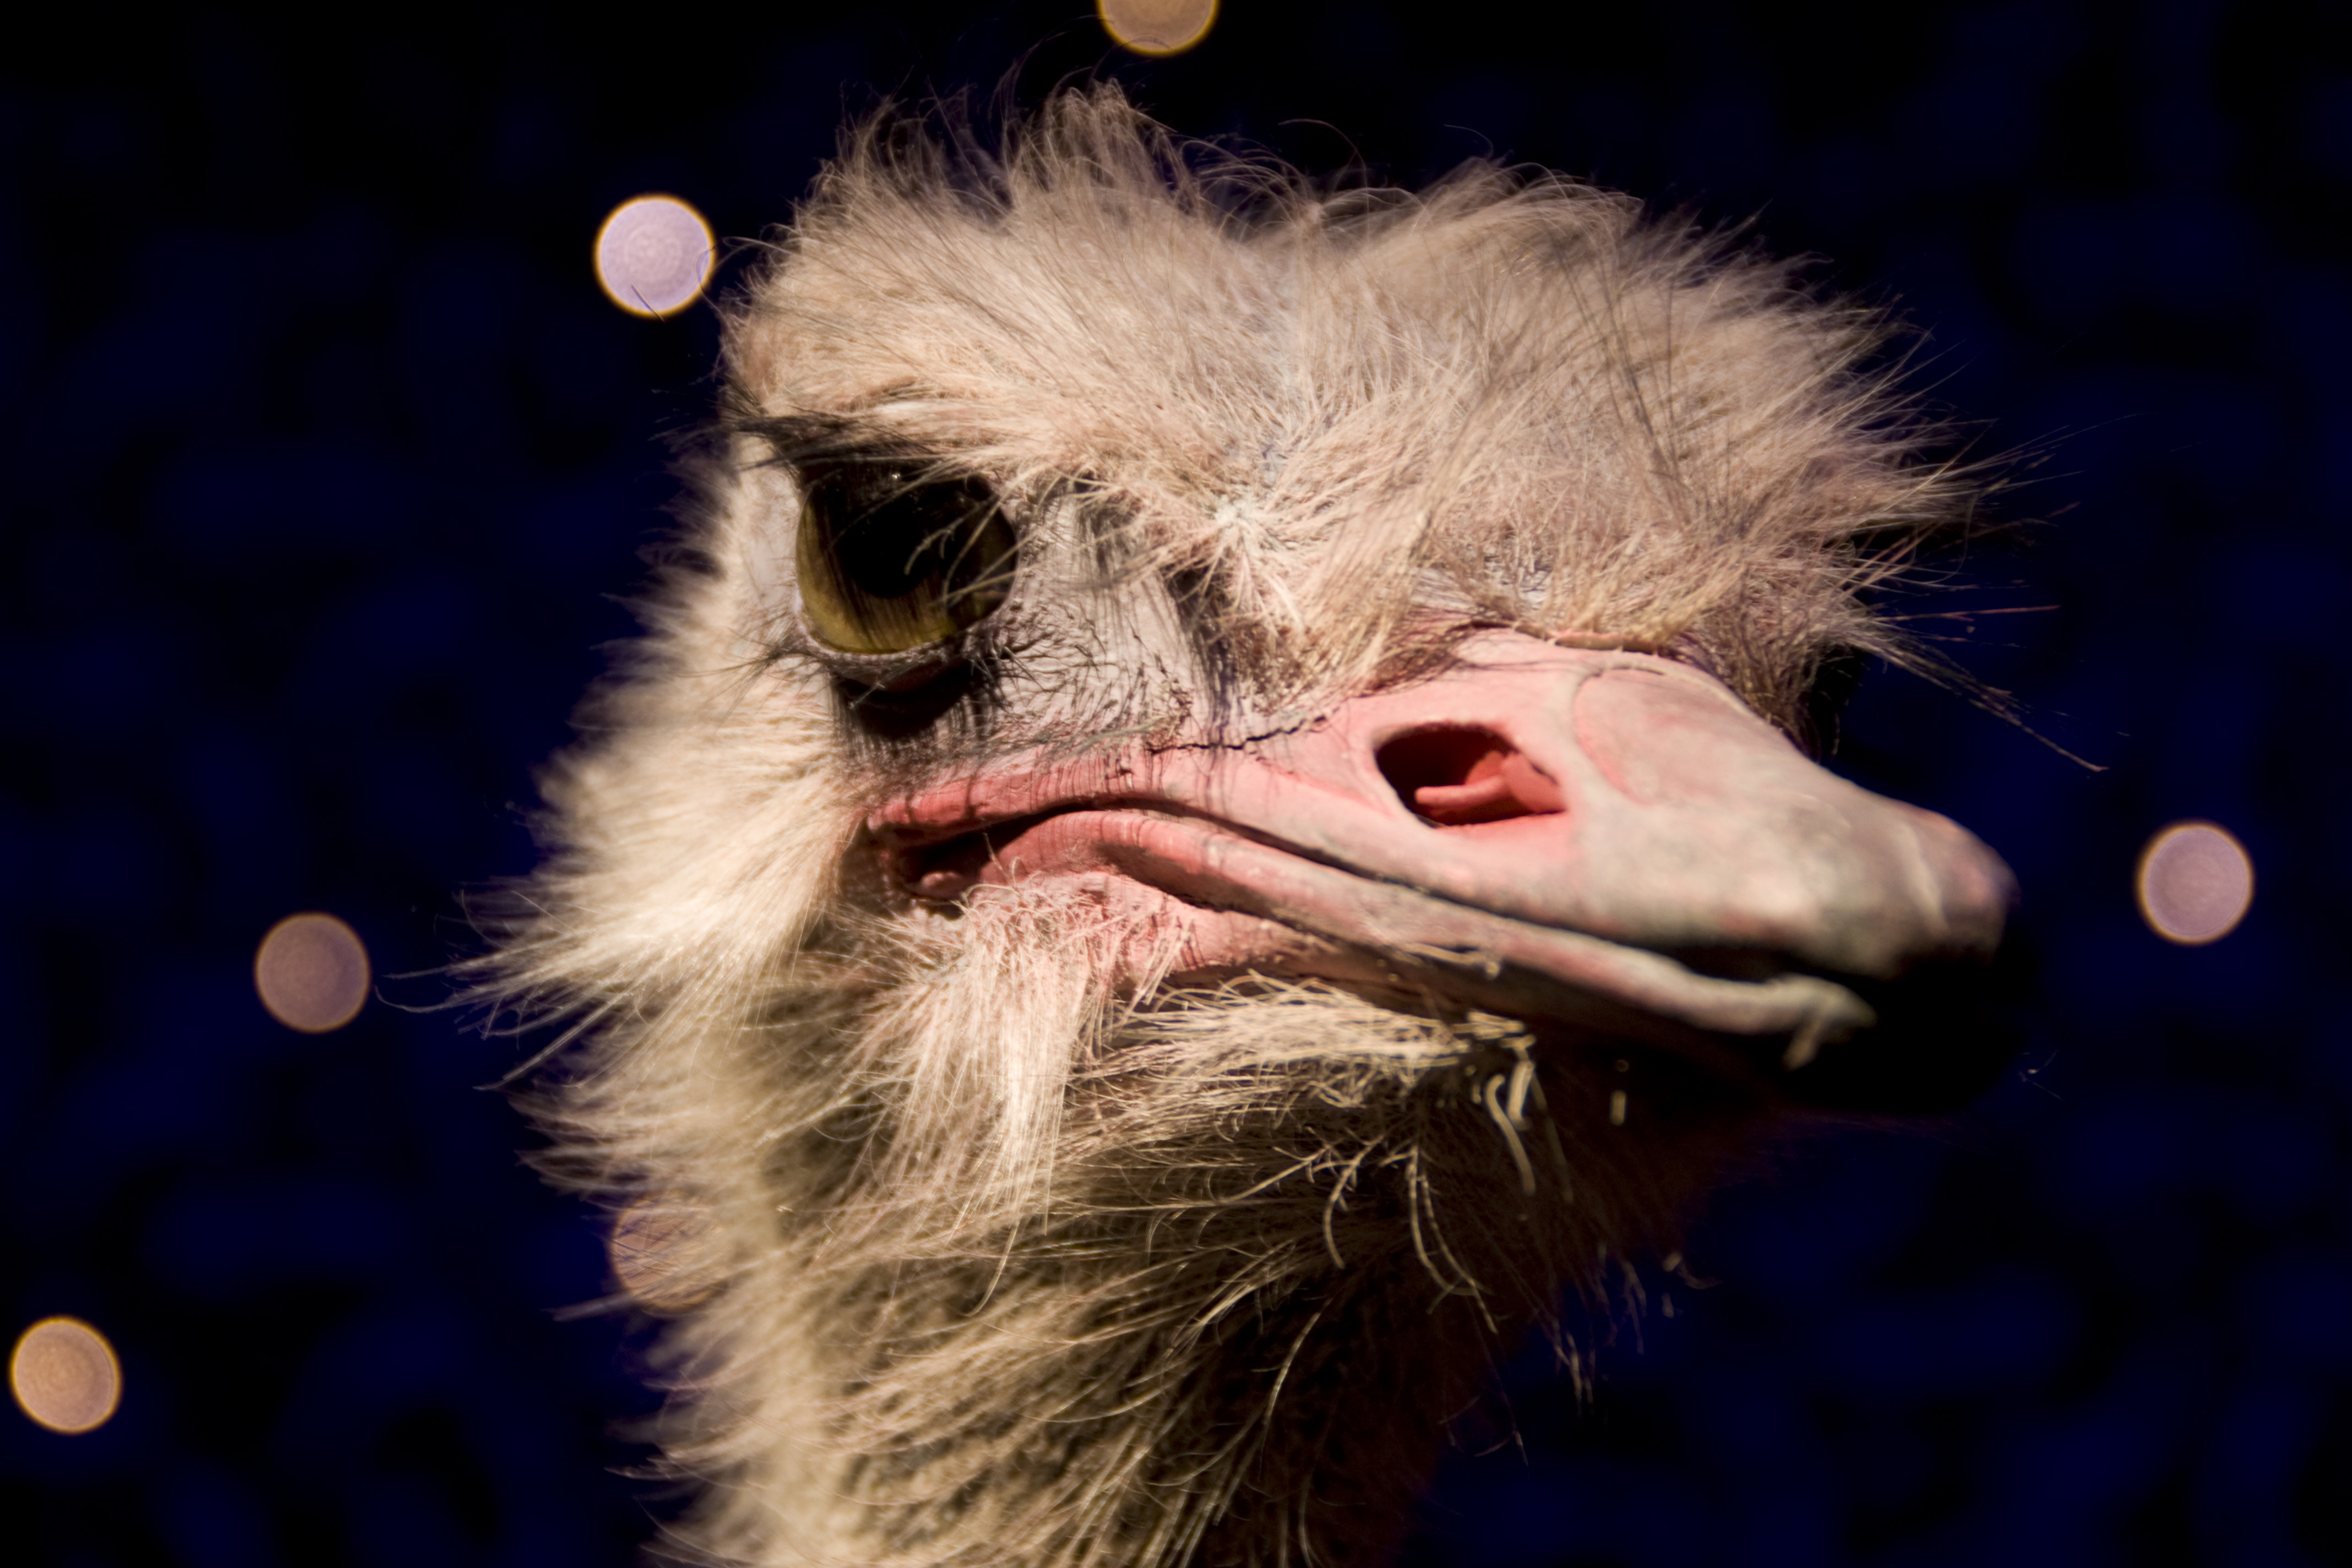
wilderness, bird, animal, wildlife, zoo, beak, africa, ostrich, close up, nose, head, organ